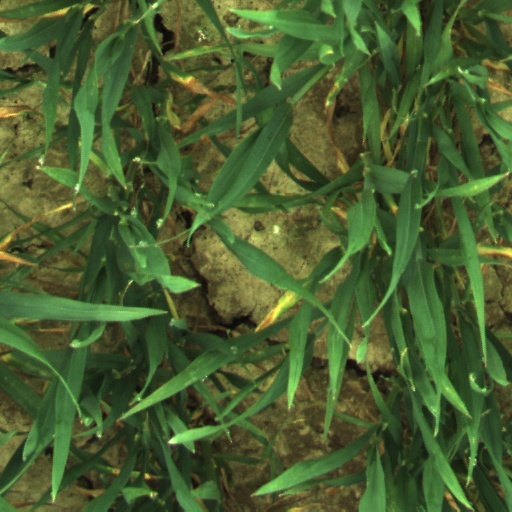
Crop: wheat